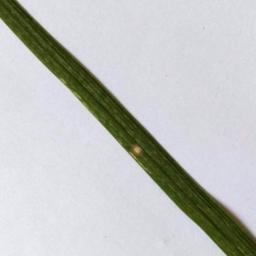
Label: Rice___Leaf_Blast